Northern Syria Buffer Zone

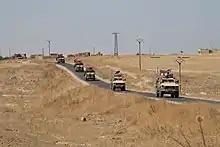
The first U.S.-Turkish joint ground patrol as part of the Northern Syria Buffer Zone agreement

On 22 August, the SDF began dismantling border fortifications along the Syrian-Turkish border under U.S. supervision.